Candidates of the 2018 Lebanese general election

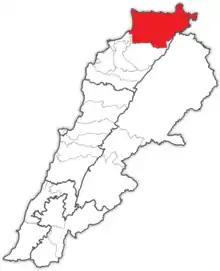
The North I electoral district, covering the Akkar Governorate

In Akkar 6 lists were registered. The Future Movement opted for a list of its own (with Lebanese Forces candidate Qatisha as candidate for a Greek Orthodox seat). There is also a list supported by March 8 coalition "The Decision for Akkar" (headed by ex-MP Wajih Barini, in alliance with the Marada Movement and the Arab Democratic Party), the "Decision of Akkar" list, the "Strong Akkar" list (Free Patriotic Movement, al-Jamaa al-Islamiah, pro-Future independents), "Sovereign Lebanon" list (led by Ashraf Rifi) and the "Women of Akkar" list.